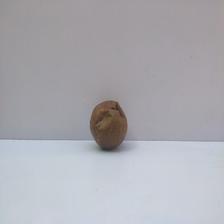
Size: Spoiled